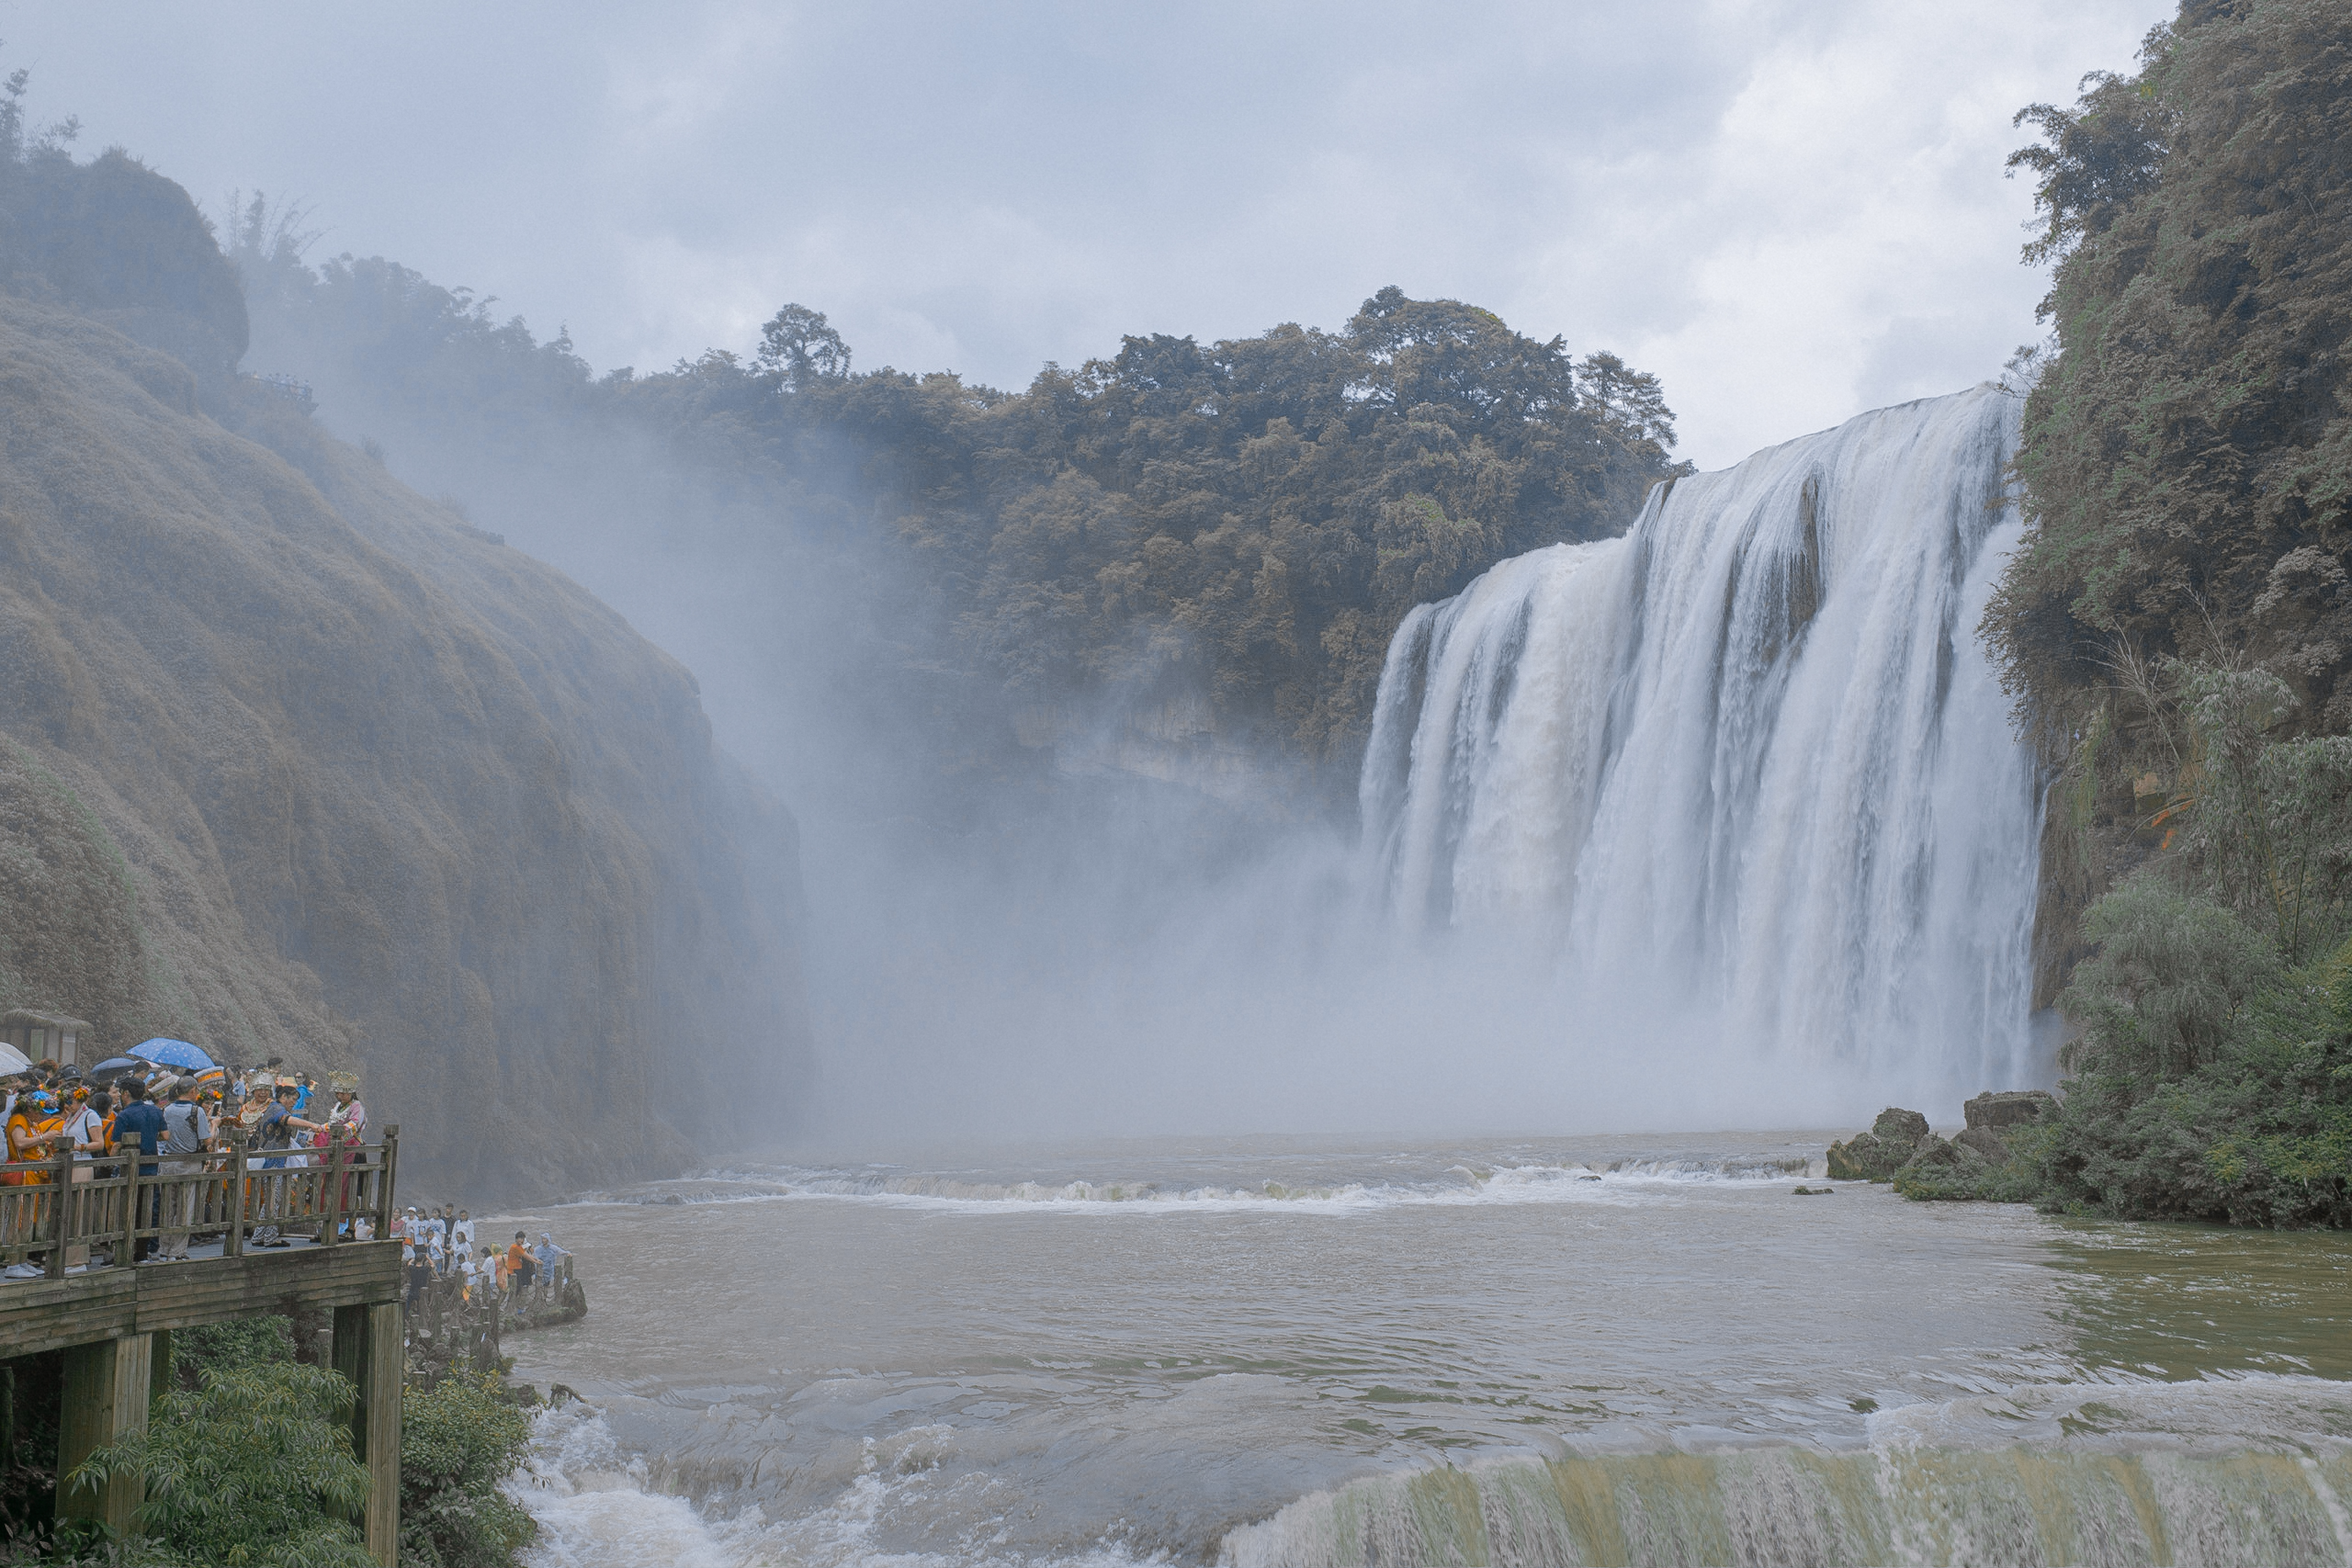
guizhou, waterfall, water, sky, water resources, cloud, fluvial landforms of streams, nature, mountain, natural landscape, atmospheric phenomenon, chute, watercourse, formation, landscape, plant, geological phenomenon, lake, mountain river, water feature, stream, rapid, spring, hill station, rock, tree, valley, mist, travel, reservoir, tourism, escarpment, creek, river